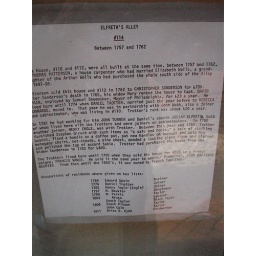
Seen in the window of a home on the street